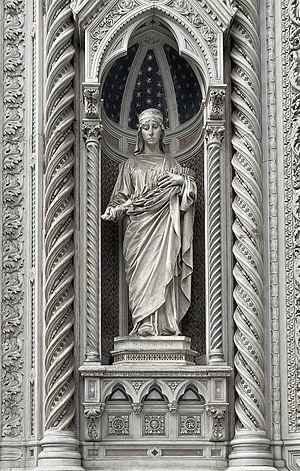
Statue de Sainte Réparate, martyr, Patronne de Florence, Italie. Portail central de la cathédrale Santa Maria del Fiore